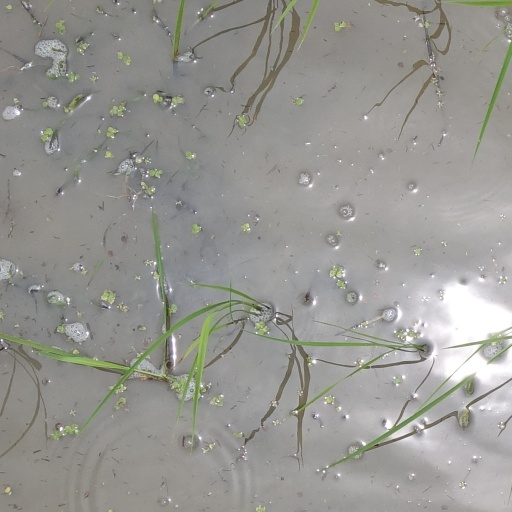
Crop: rice